Crystal Methyd

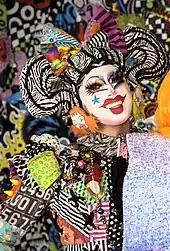
Crystal Methyd at RuPaul's DragCon LA, 2022

Crystal Methyd launched the monthly drag show "Get Dusted" at Springfield, Missouri's Outland Ballroom, and partnered with a local restaurant owner to host the city's first drag brunch in 2017. In addition to hosting "Get Dusted", which Bernardo Sim of "Screen Rant" said "has reenergized the drag scene in Springfield" and features "drag performers of all gender expressions and sexual orientations ... including straight cis men", Crystal helped performers with their makeup.